List of largest reptiles

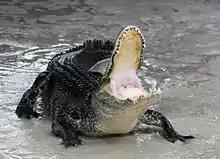
The American alligator is among the largest in the family Alligatoridae.

Plesiosaurs were aquatic reptiles of the Mesozoic era. They had a broad flat body, a short tail, and strong flippers. Most of the Plesiosauroidea group are identified by their long necks, while Pliosauroidea are usually short-necked. The largest known plesiosauroid is "Aristonectes", with a body length of and body mass of . The largest well known pliosauroid is "Pliosaurus funkei" at in length. With a series of neck vertebrae from the Kimmeridge Clay Formation indicate a pliosaur, probably Pliosaurus, that may have been up to 14.4 metres (47 ft) long.